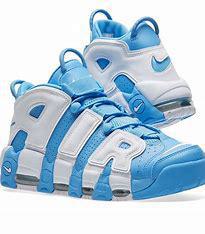
Brand: Nike
Model: Air More Uptempo